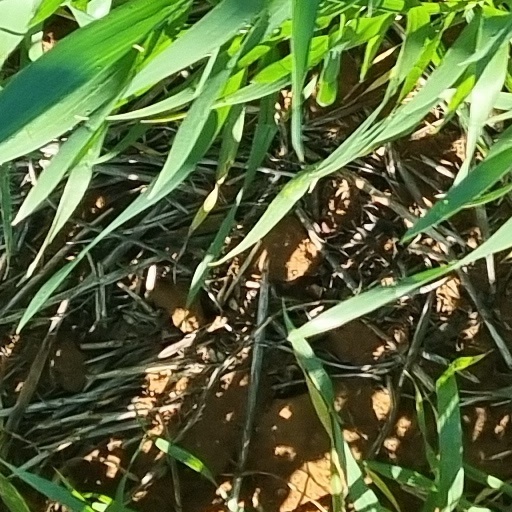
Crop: wheat